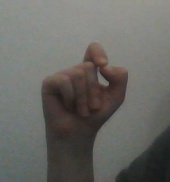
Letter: fa